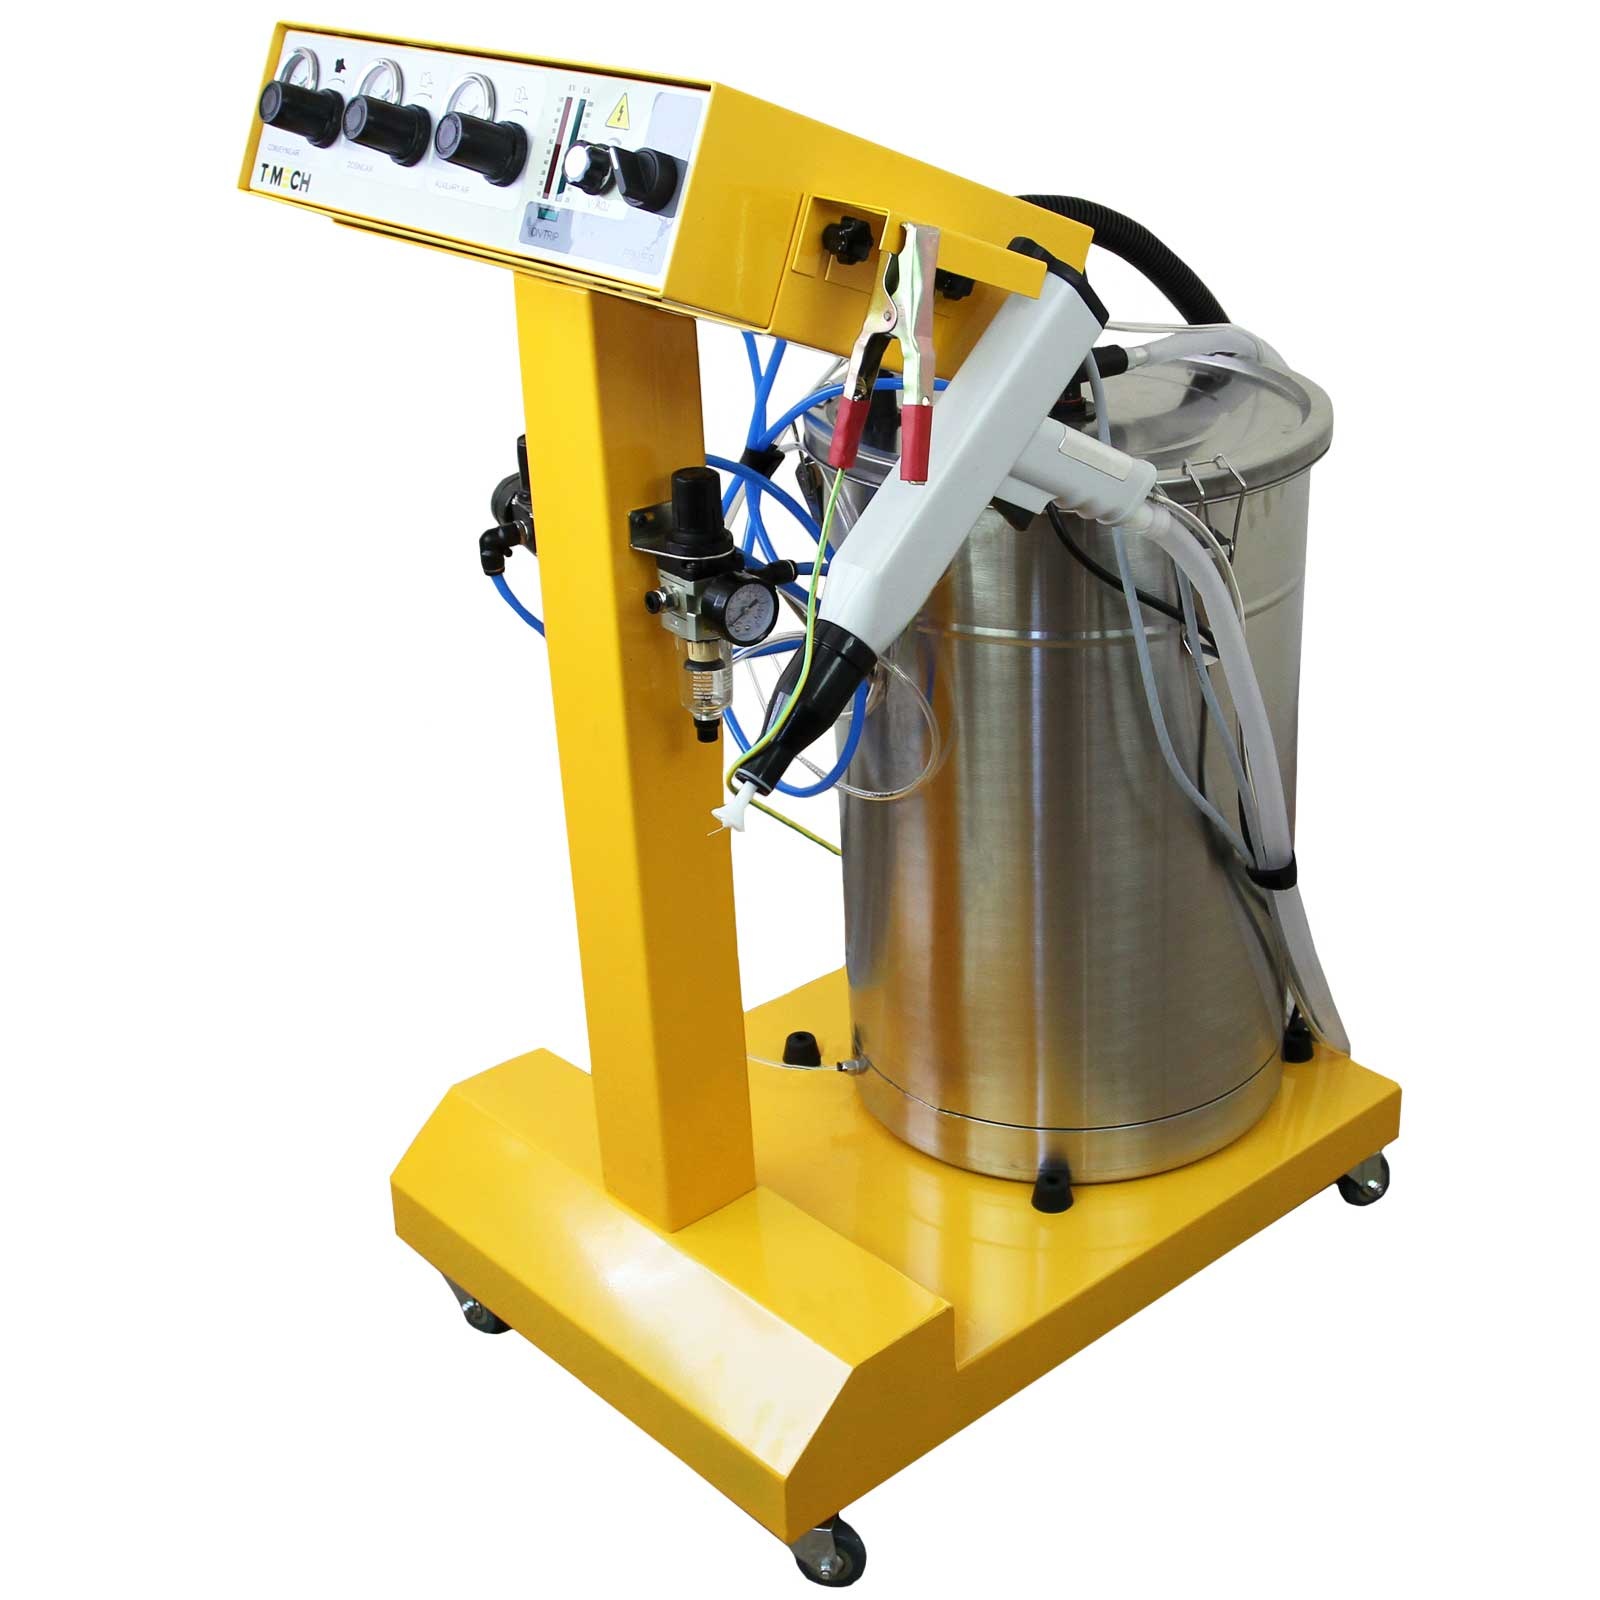
Electrostatic Powder Coating Machine - Used - Acceptable
This electrostatic powder coating machine has a large 45L powder capacity, which means it’s great for big projects. The T-Mech machine is fully portable, has an easy to navigate control panel and comes with a 12 month electrical warranty! Powder coating is used to create a durable and high quality finish, which is great for tough machinery! Power coated products are more resistant to corrosion, fading and chipping so when done correctly it should last a very long time. Powder coating is a dry finishing process using powder particles that are electrostatically charged and sprayed onto grounded metal work. After the coating is applied, you need to cure the parts using a powder coating curing oven. Powder coating machines are used in a range of industries including auto parts, medical equipment, home appliances and much more! Powder Coating Machine Product features: Easy to navigate control panel Includes 1 spray gun Comes on wheels making it fully portable 12 month electrical warranty CE Approved Dimensions: 74cm (H) x 65cm (W) x 50cm (D) Free next working day UK mainland delivery Specifications: Input Power Voltage: 220V – 230V AC Frequency: 50Hz-60Hz Input Power: 40W Electromagnetic valve control power voltage: 24V DC Input Air Pressure: 0-0.6Mpa Output Air Pressure: 0-0.5Mpa Max. Air Consumption: 13.2m3/h Output Powder Volume: Max. 600g/min Output Powder Voltage: 0-100KV Output Current: 0-150uA Powder Hopper Volume: 45L Electrical data Nominal input voltage: 200-240V Rated output voltage (to gun): 24V Rated output current (to gun): 1.2A Protection type: IP54 Temperature range: 0 °C -+40 °C (+32 °F - +104 °F) Solenoid Valve Voltage: DC24V Gun output voltage: 0-100KV Gun output current: 0-150uA Pneumatical data Max.input pressure: 0.8Mpa Min.input pressure: 0.5Mpa Output pressure: 0.8Mpa Max.water vapour content of the compressed air: 1.3g/m3 Max.oil vapour content of the compressed air: 0.1mg/m3 Max.compressed air consumption: 13.2m/h（0.4MPa) Gun Parameter Input: 24V Voltage Frequency: Around 25KHZ Input Current: 1.2A Output Voltage: 0~100KV DC Max.Output powder volume：Around 600G/MIN Gun cable: 6M Gun weight: 460G Container Capacity: 45L Operating Instructions Powder coating should be undertaken by an experienced and competent person. This is in no way an exhaustive and complete guide of how to Powder Coat/Cure. You should wear a Tyvek suit/coveralls and gloves to protect your hands and skin. Eye protection and a dust mask should be worn at all times. Clean the base metal thoroughly and remove any rust or debris from the metal Use a high temperature masking tape on the parts you don’t want to be powder coated, this can be left on whilst in the oven but needs to be removed quickly afterwards Turn on the power supply switch and the indicator light should come on Adjust the voltage to what is required using the dials on the control panel Place powder into feeding barrel Press the switch of spray gun and adjust to high voltage Apply powder using spray gun After applying the powder, be careful not to brush or blow on the powder coat as the powder could fall off and leave you with a less precise finish Cure the metal using a powder coating curing oven, normally the object is heated to 175 to 190°C (350 to 375°F) for about 10 to 15 minutes, and allowed to cool
Brand: T-Mech
Category: Hardware > Tools > Paint Tools > Paint Shakers